Olympe de Gouges

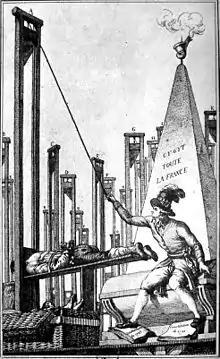
Cartoon showing Robespierre guillotining the executioner after having guillotined everyone else in France.

On 3 November 1793, the Revolutionary Tribunal sentenced her to death, and she was executed for seditious behavior and attempting to reinstate the monarchy. Olympe was executed only a month after Condorcet had been proscribed, and just three days after the Girondin leaders had been guillotined. Her body was disposed of in the Madeleine Cemetery. Olympe's last moments were depicted by an anonymous Parisian who kept a chronicle of events: